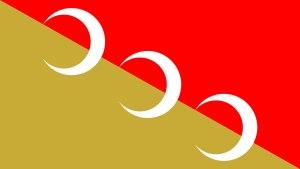
Cette page recense les lieux où se déroule l'action de La Roue du temps, saga de fantasy créée par l'écrivain américain Robert Jordan.